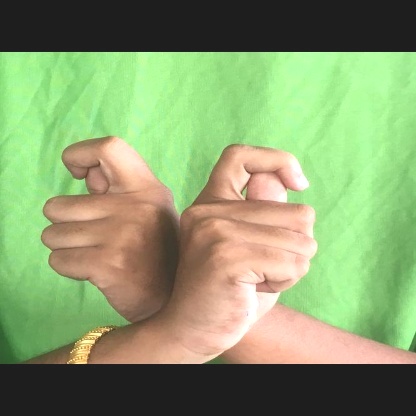
Mudra: Berunda